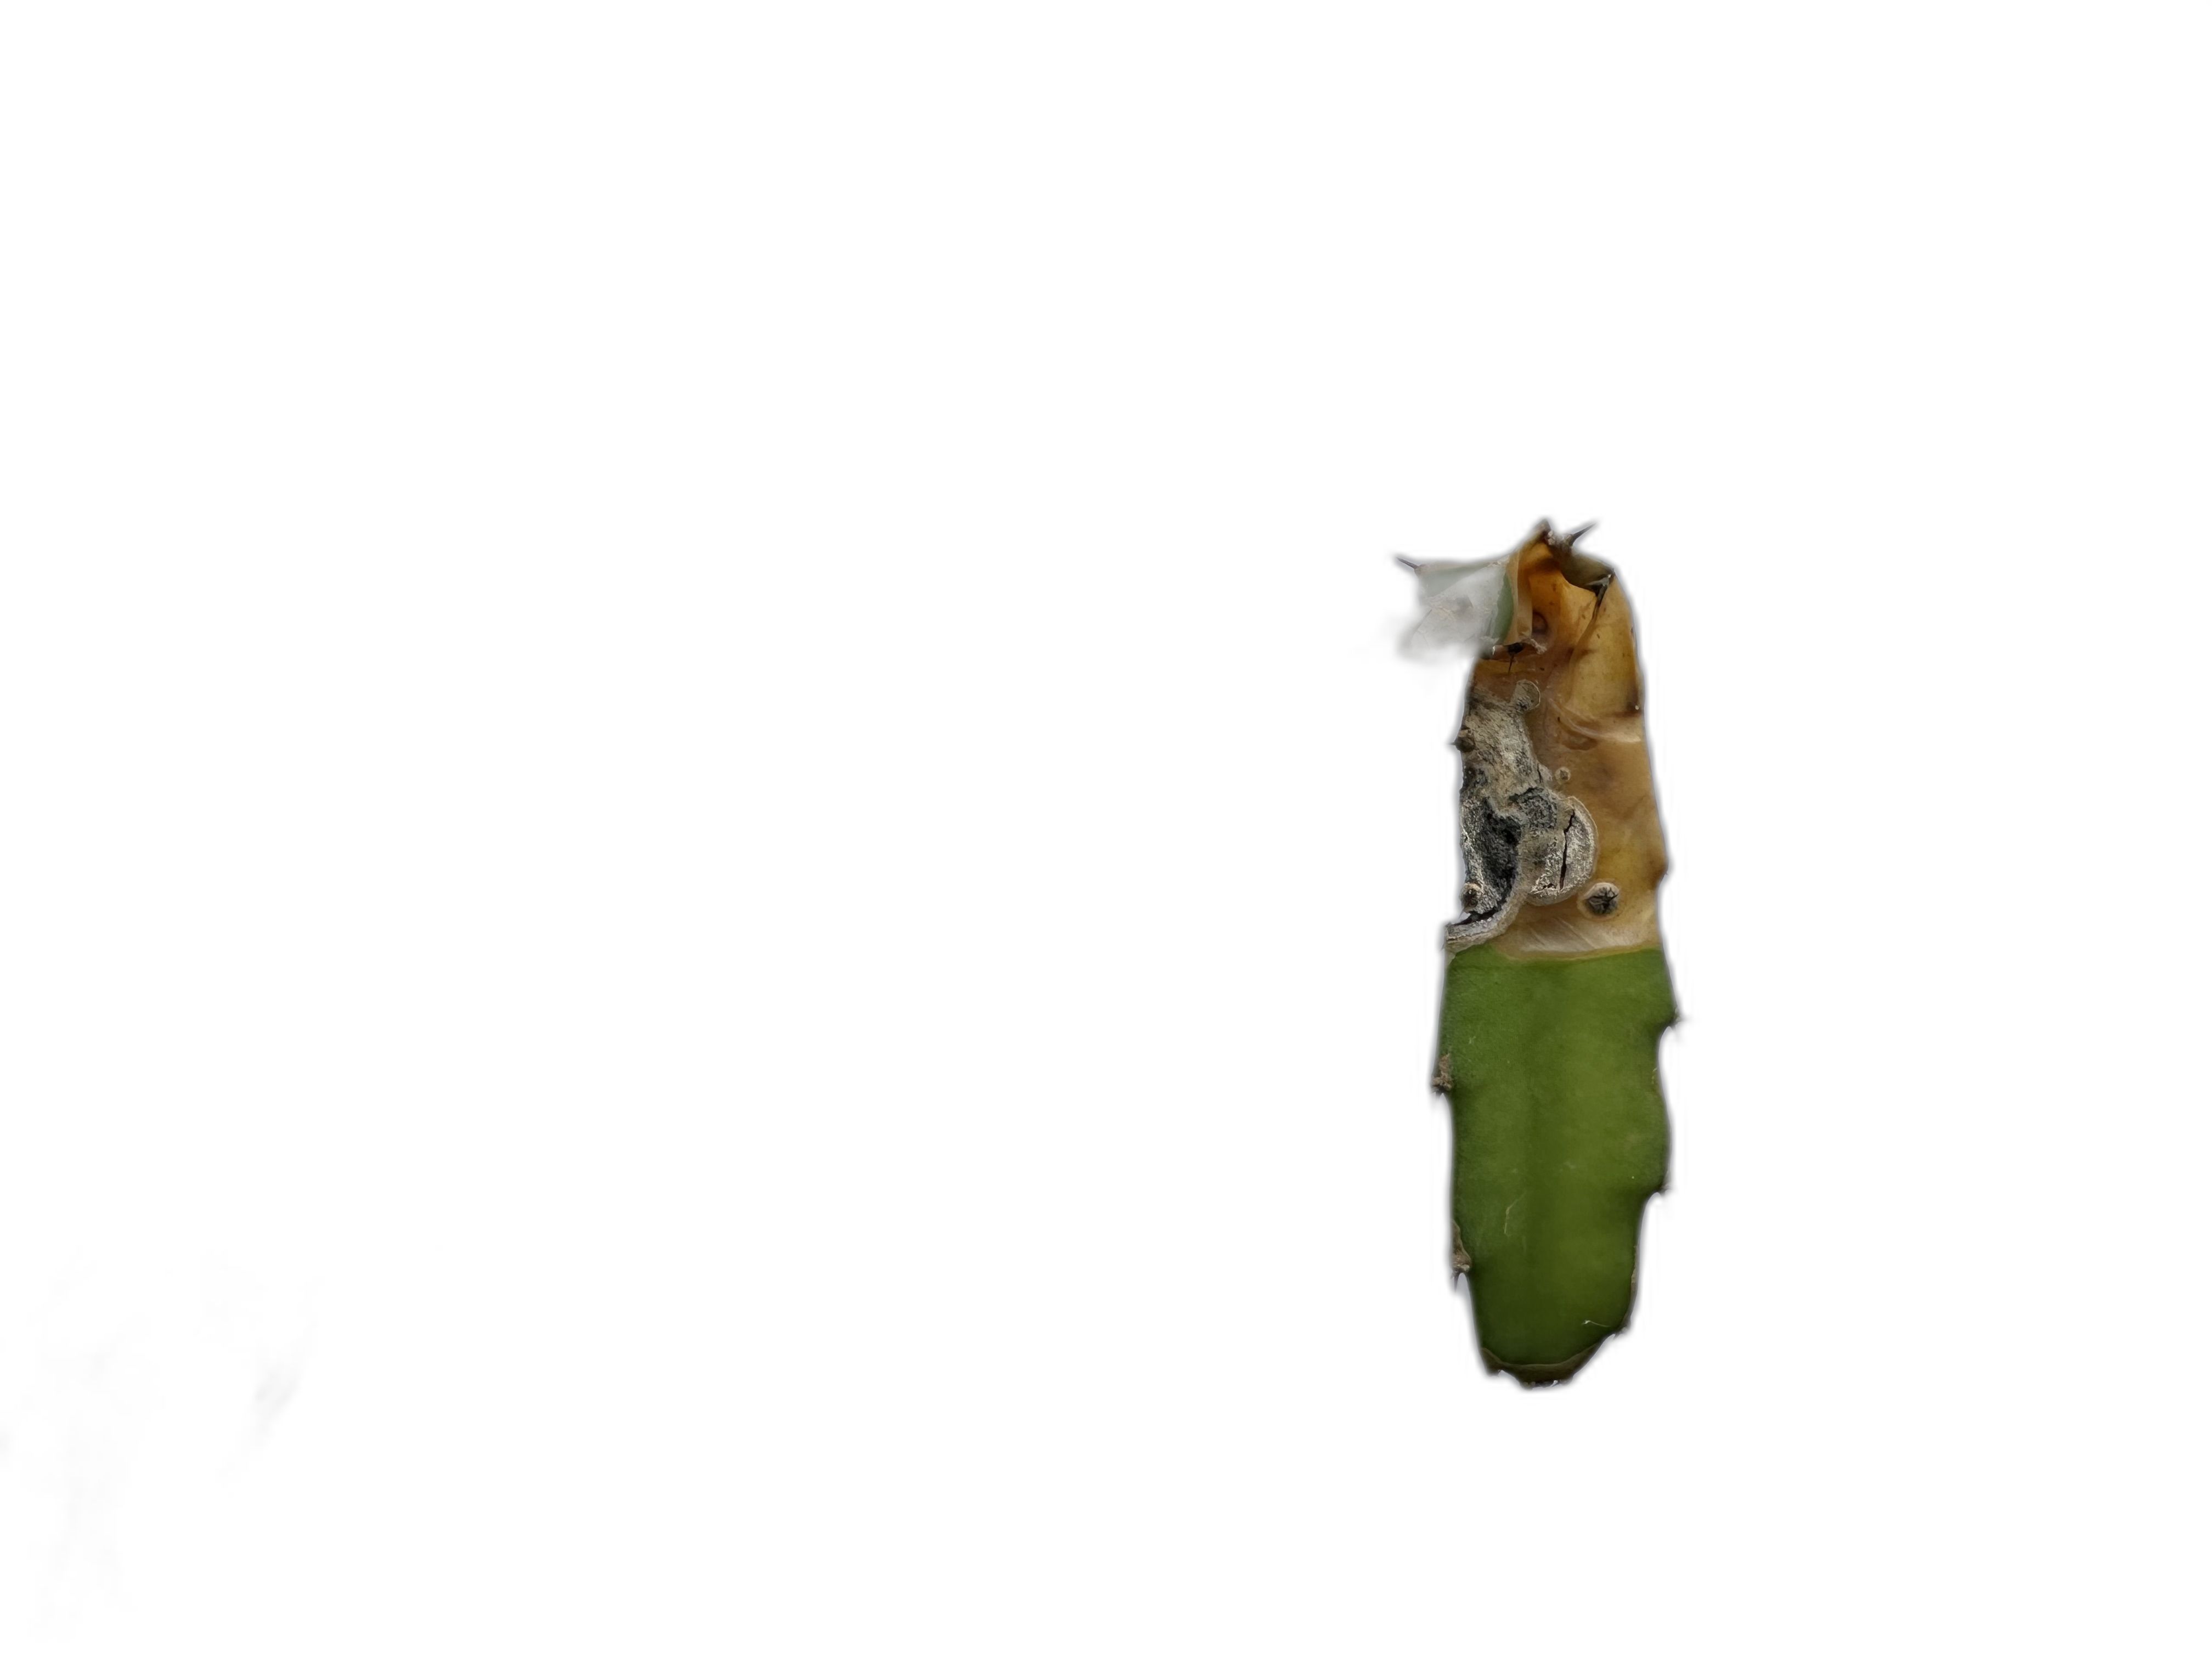
Label: Bad leaf